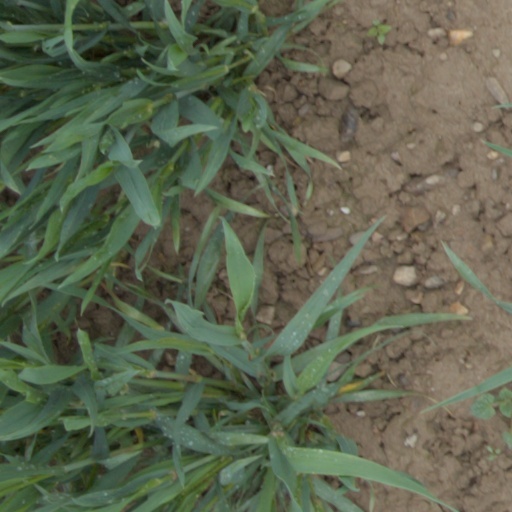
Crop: wheat